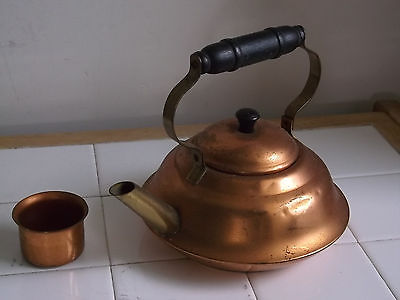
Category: kettle